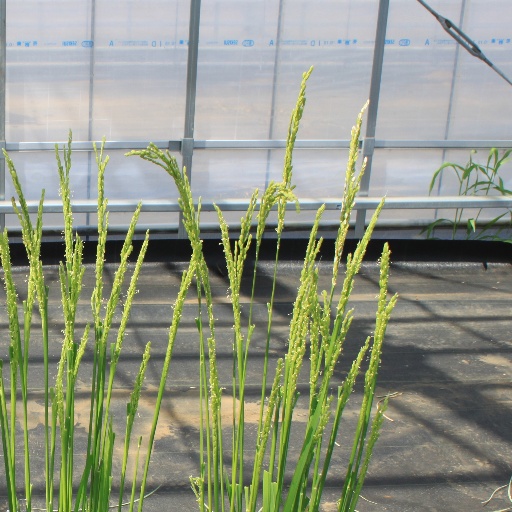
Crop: rice